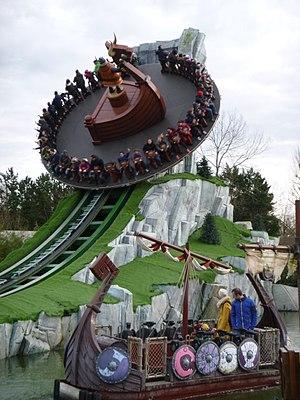
Grande vague et Wickie The Battle à Plopsaland